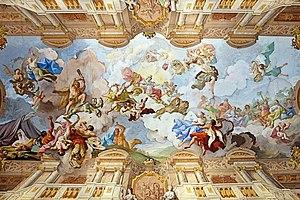
Paul Troger, né le 30 octobre 1698 à Welsberg dans le Tyrol du sud et mort le 20 septembre 1762 à Vienne, est un peintre baroque autrichien.